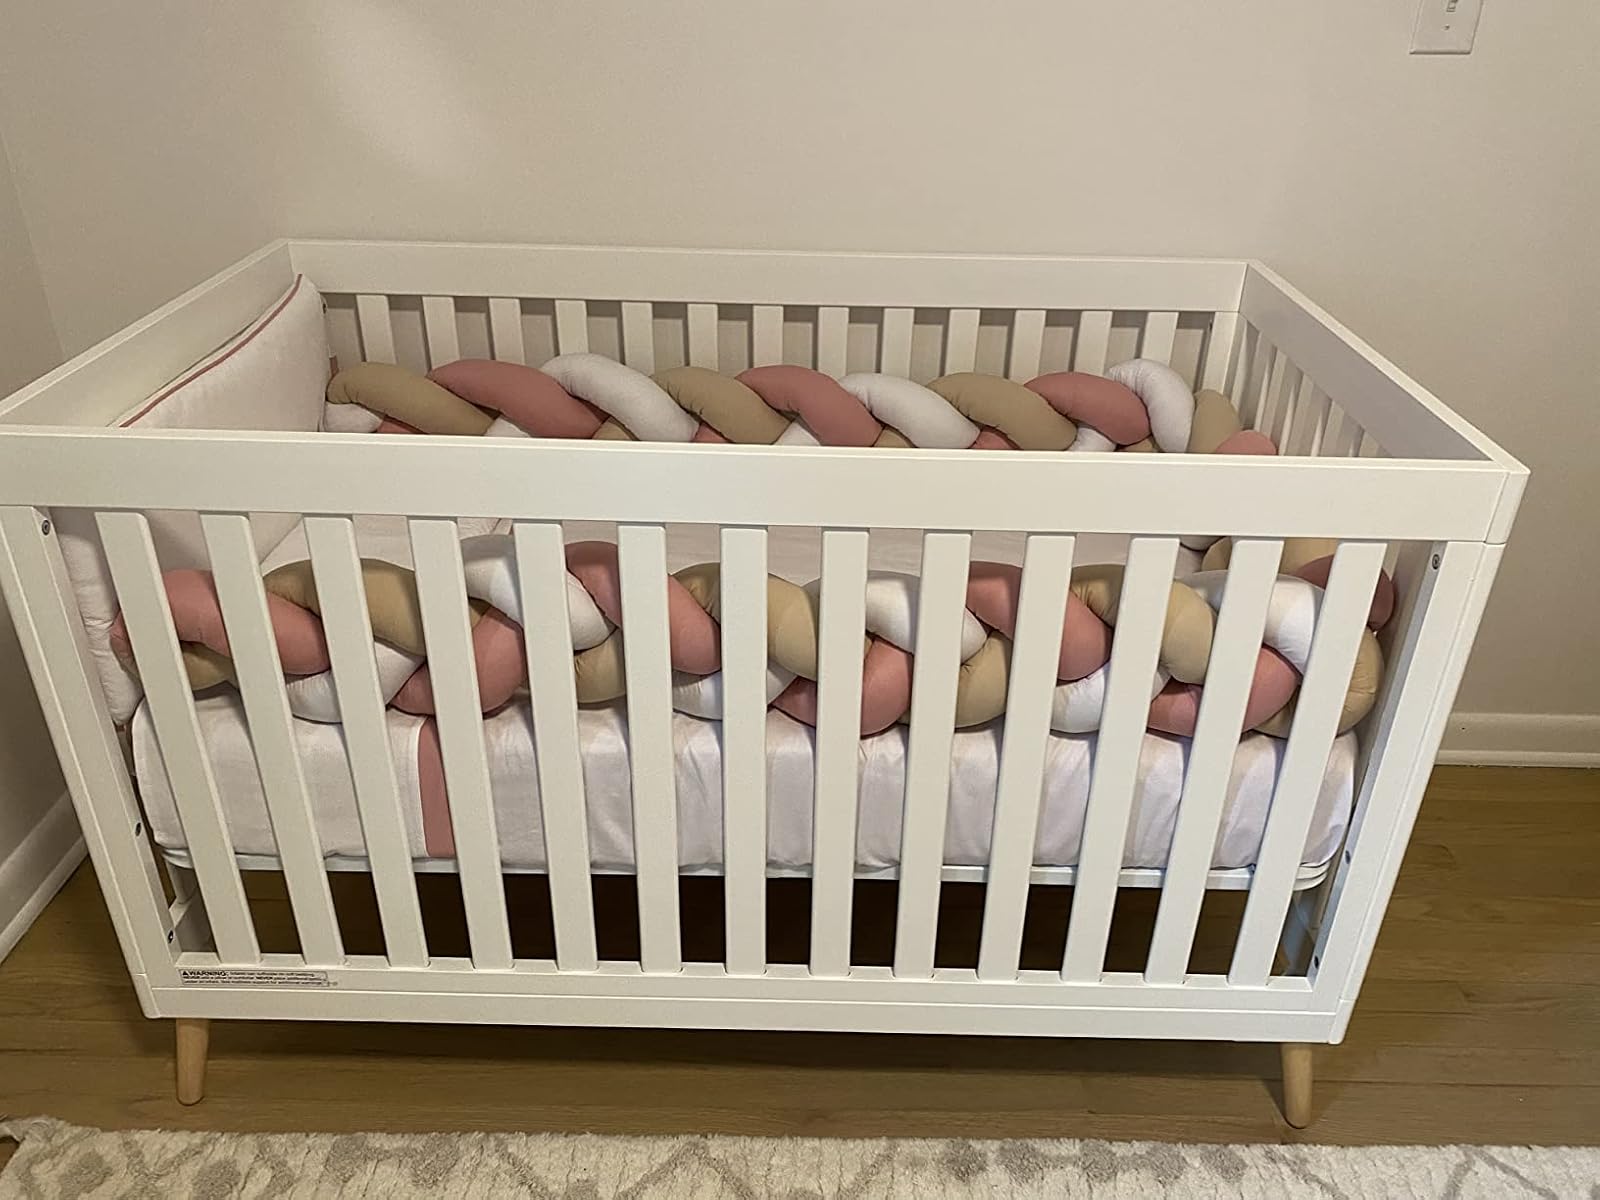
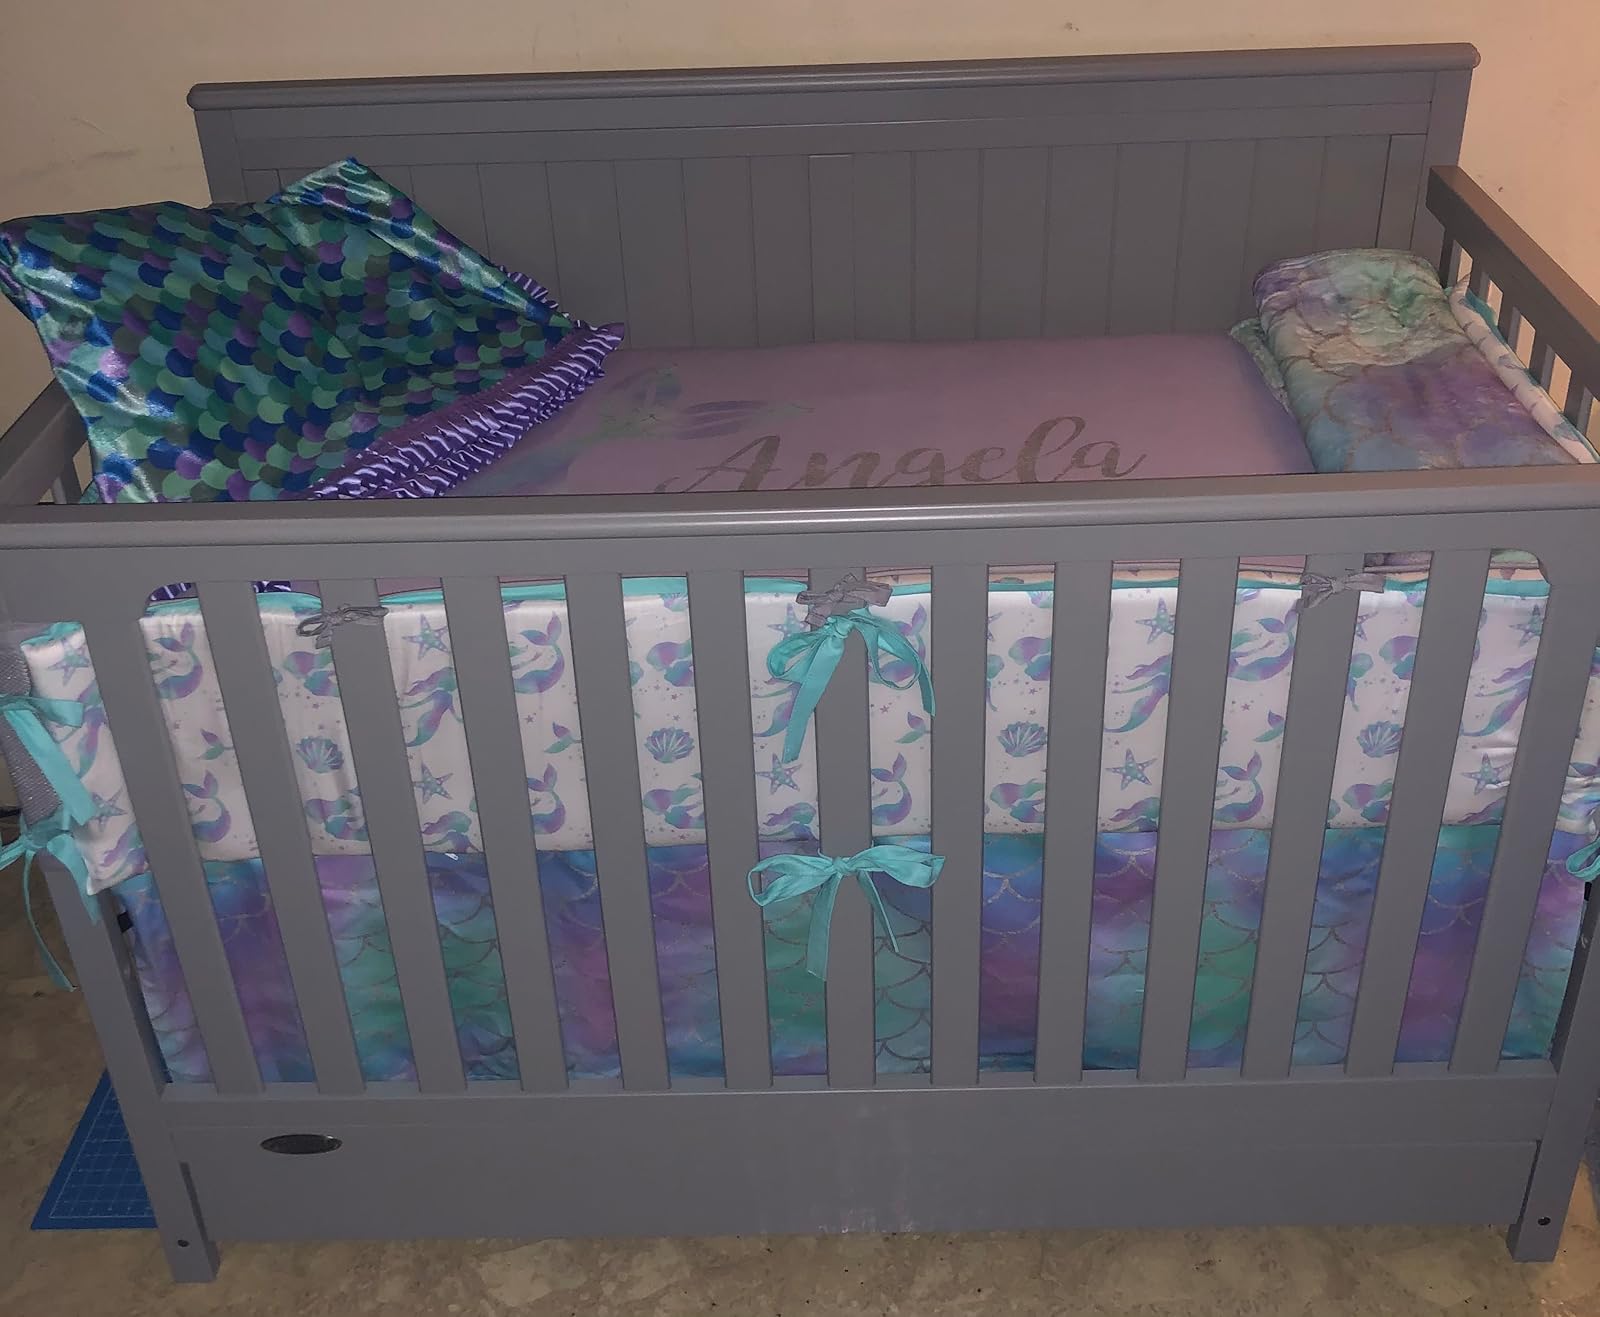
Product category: products_crib
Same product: no